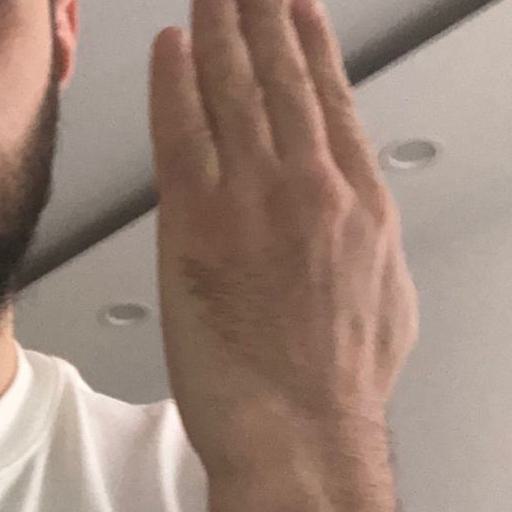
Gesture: stop_inverted